George Augustus Westphal

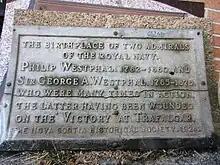
Royal Nova Scotia Historical Society Plaque to Westphal's Birthplace, Dartmouth, Nova Scotia (Dartmouth Heritage Museum)

Westphal was born on 27 March 1785 in Nova Scotia, the son of George Westphal and older brother of Admiral Philip Westphal.